Reid Stowe

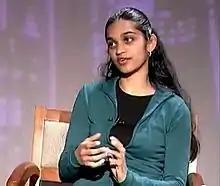
Soanya Ahmad in January 2010

Stowe and Ahmad departed on the 1000-day voyage on April 21, 2007, at 3:00 PM EDT from the 12th St. Pier in Hoboken, New Jersey, witnessed by about 100 well-wishers, including his parents and his former wife, Laurence Guillem. The heavily laden schooner passed through New York Harbor and into the open ocean by the evening of April 21.